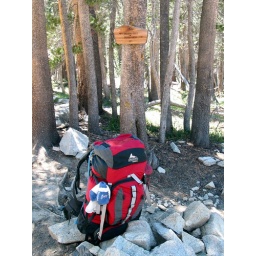
Down in the Bear Creek drainage, the national forest trail sign points the way to the previous pass (Selden) and the upcoming pass (Silver).